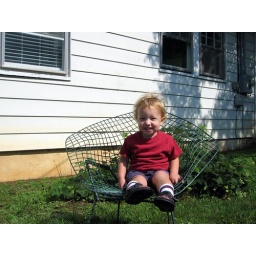
Just before getting in the car to head home, Ben wanted to enjoy this chair just once more.